Molesme Abbey

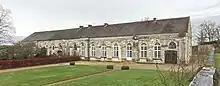

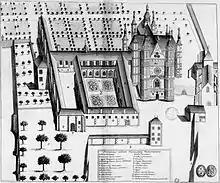

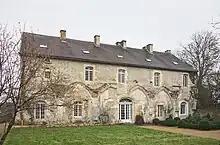

Molesme Abbey was a well-known Benedictine monastery in Molesme, in Laignes, Côte-d'Or, Duchy of Burgundy, on the border of the Dioceses of Langres and Troyes.